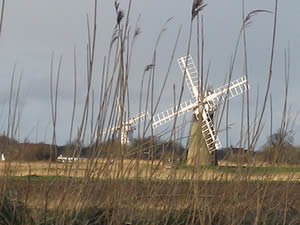
The Broads
Vindmøller til afvanding i the Norfolk Broads
The Broads er et netværk af floder og indsøer i Norfolk og Suffolk i England. Den nordlige del er kendt som Norfolk Broads, og den sydlige som Suffolk Broads. Området ligger mellem kystbyerne Great Yarmouth og Lowestoft og indlandsbyen Norwich.